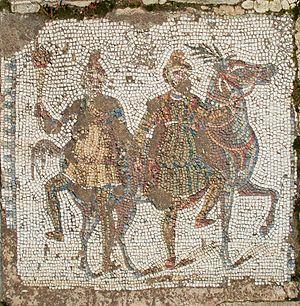
Panneau de la mosaïque des cheveaux
La mosaïque des chevaux est une mosaïque d'époque romaine, de douze mètres sur neuf environ, trouvée en 1960 sur le site archéologique de Carthage, non loin du monument énigmatique connu sous le nom d'édifice à colonnes. Elle est déplacée par la suite dans le parc archéologique des villas romaines, à proximité immédiate de la villa dite « de la volière ».